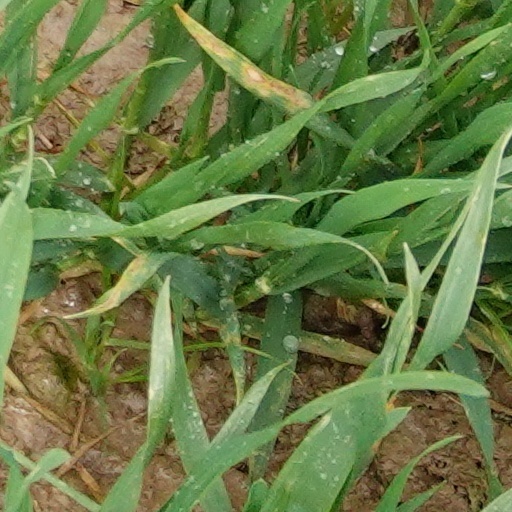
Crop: wheat